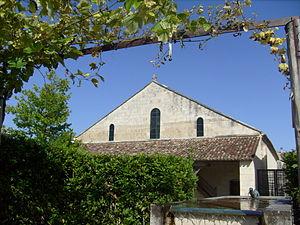
Jardins de l'hospice des pèlerins à Pons
L'hôpital des pèlerins est un ancien hospice médiéval situé dans la ville-basse de Pons, en Charente-Maritime.